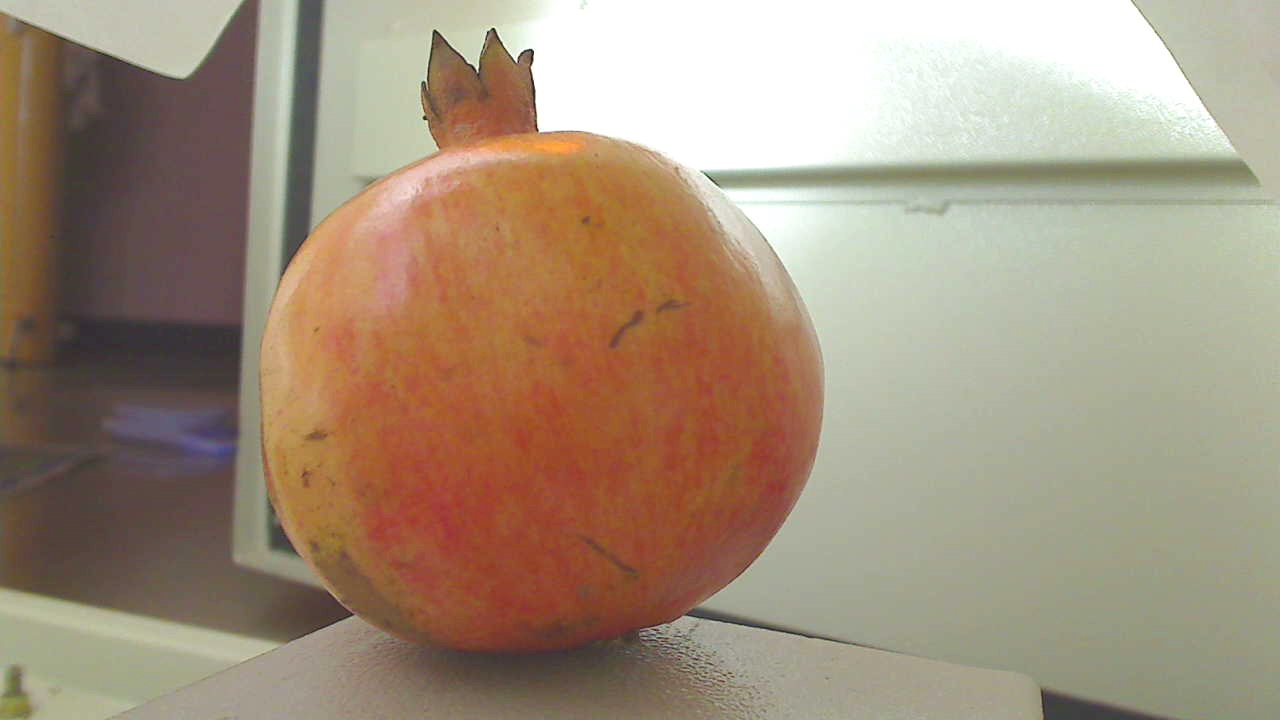
Grade: grade-2
Quality: quality-4